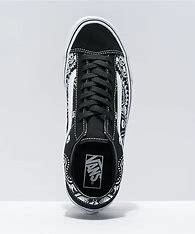
Brand: Vans
Model: Style 36 Skate